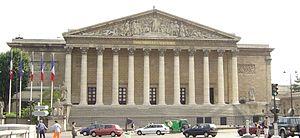
La Côte d’Ivoire, en forme longue république de Côte d’Ivoire, est un pays situé en Afrique, sur l'océan Atlantique, dans la partie occidentale du golfe de Guinée. D’une superficie de 322 462 km², elle est bordée au nord-nord-ouest par le Mali, au nord-est par le Burkina Faso, à l'est par le Ghana, au sud-ouest par le Liberia, à l'ouest-nord-ouest par la Guinée et au sud par l’océan Atlantique. La population est estimée à 26 378 274 habitants en 2020. La Côte d’Ivoire a pour capitale politique et administrative Yamoussoukro bien que la quasi-totalité des institutions se trouvent à Abidjan, son principal centre économique. Ayant pour langue officielle le français, il existe plus de 60 autres dialectes parlés au quotidien. Elle a pour monnaie, le franc CFA. Le pays fait partie de la CEDEAO, de l’Union africaine et de l'Organisation de la coopération islamique.
Les lois constitutionnelles de 1875 sont les trois lois de nature constitutionnelle votées en France par l'Assemblée nationale entre février et juillet 1875 qui instaurent définitivement la Troisième République.
Le Parlement français est la principale institution du pouvoir législatif en France. Selon la Constitution du 4 octobre 1958, elle peut en partie contrôler l’activité gouvernementale. Le Parlement est bicaméral, c'est-à-dire composé de deux chambres :
En France, le référendum existe depuis la Révolution. Procédé de démocratie semi-directe, c'est un vote individuel permettant aux citoyens français de décider ou de donner leur avis collectivement.